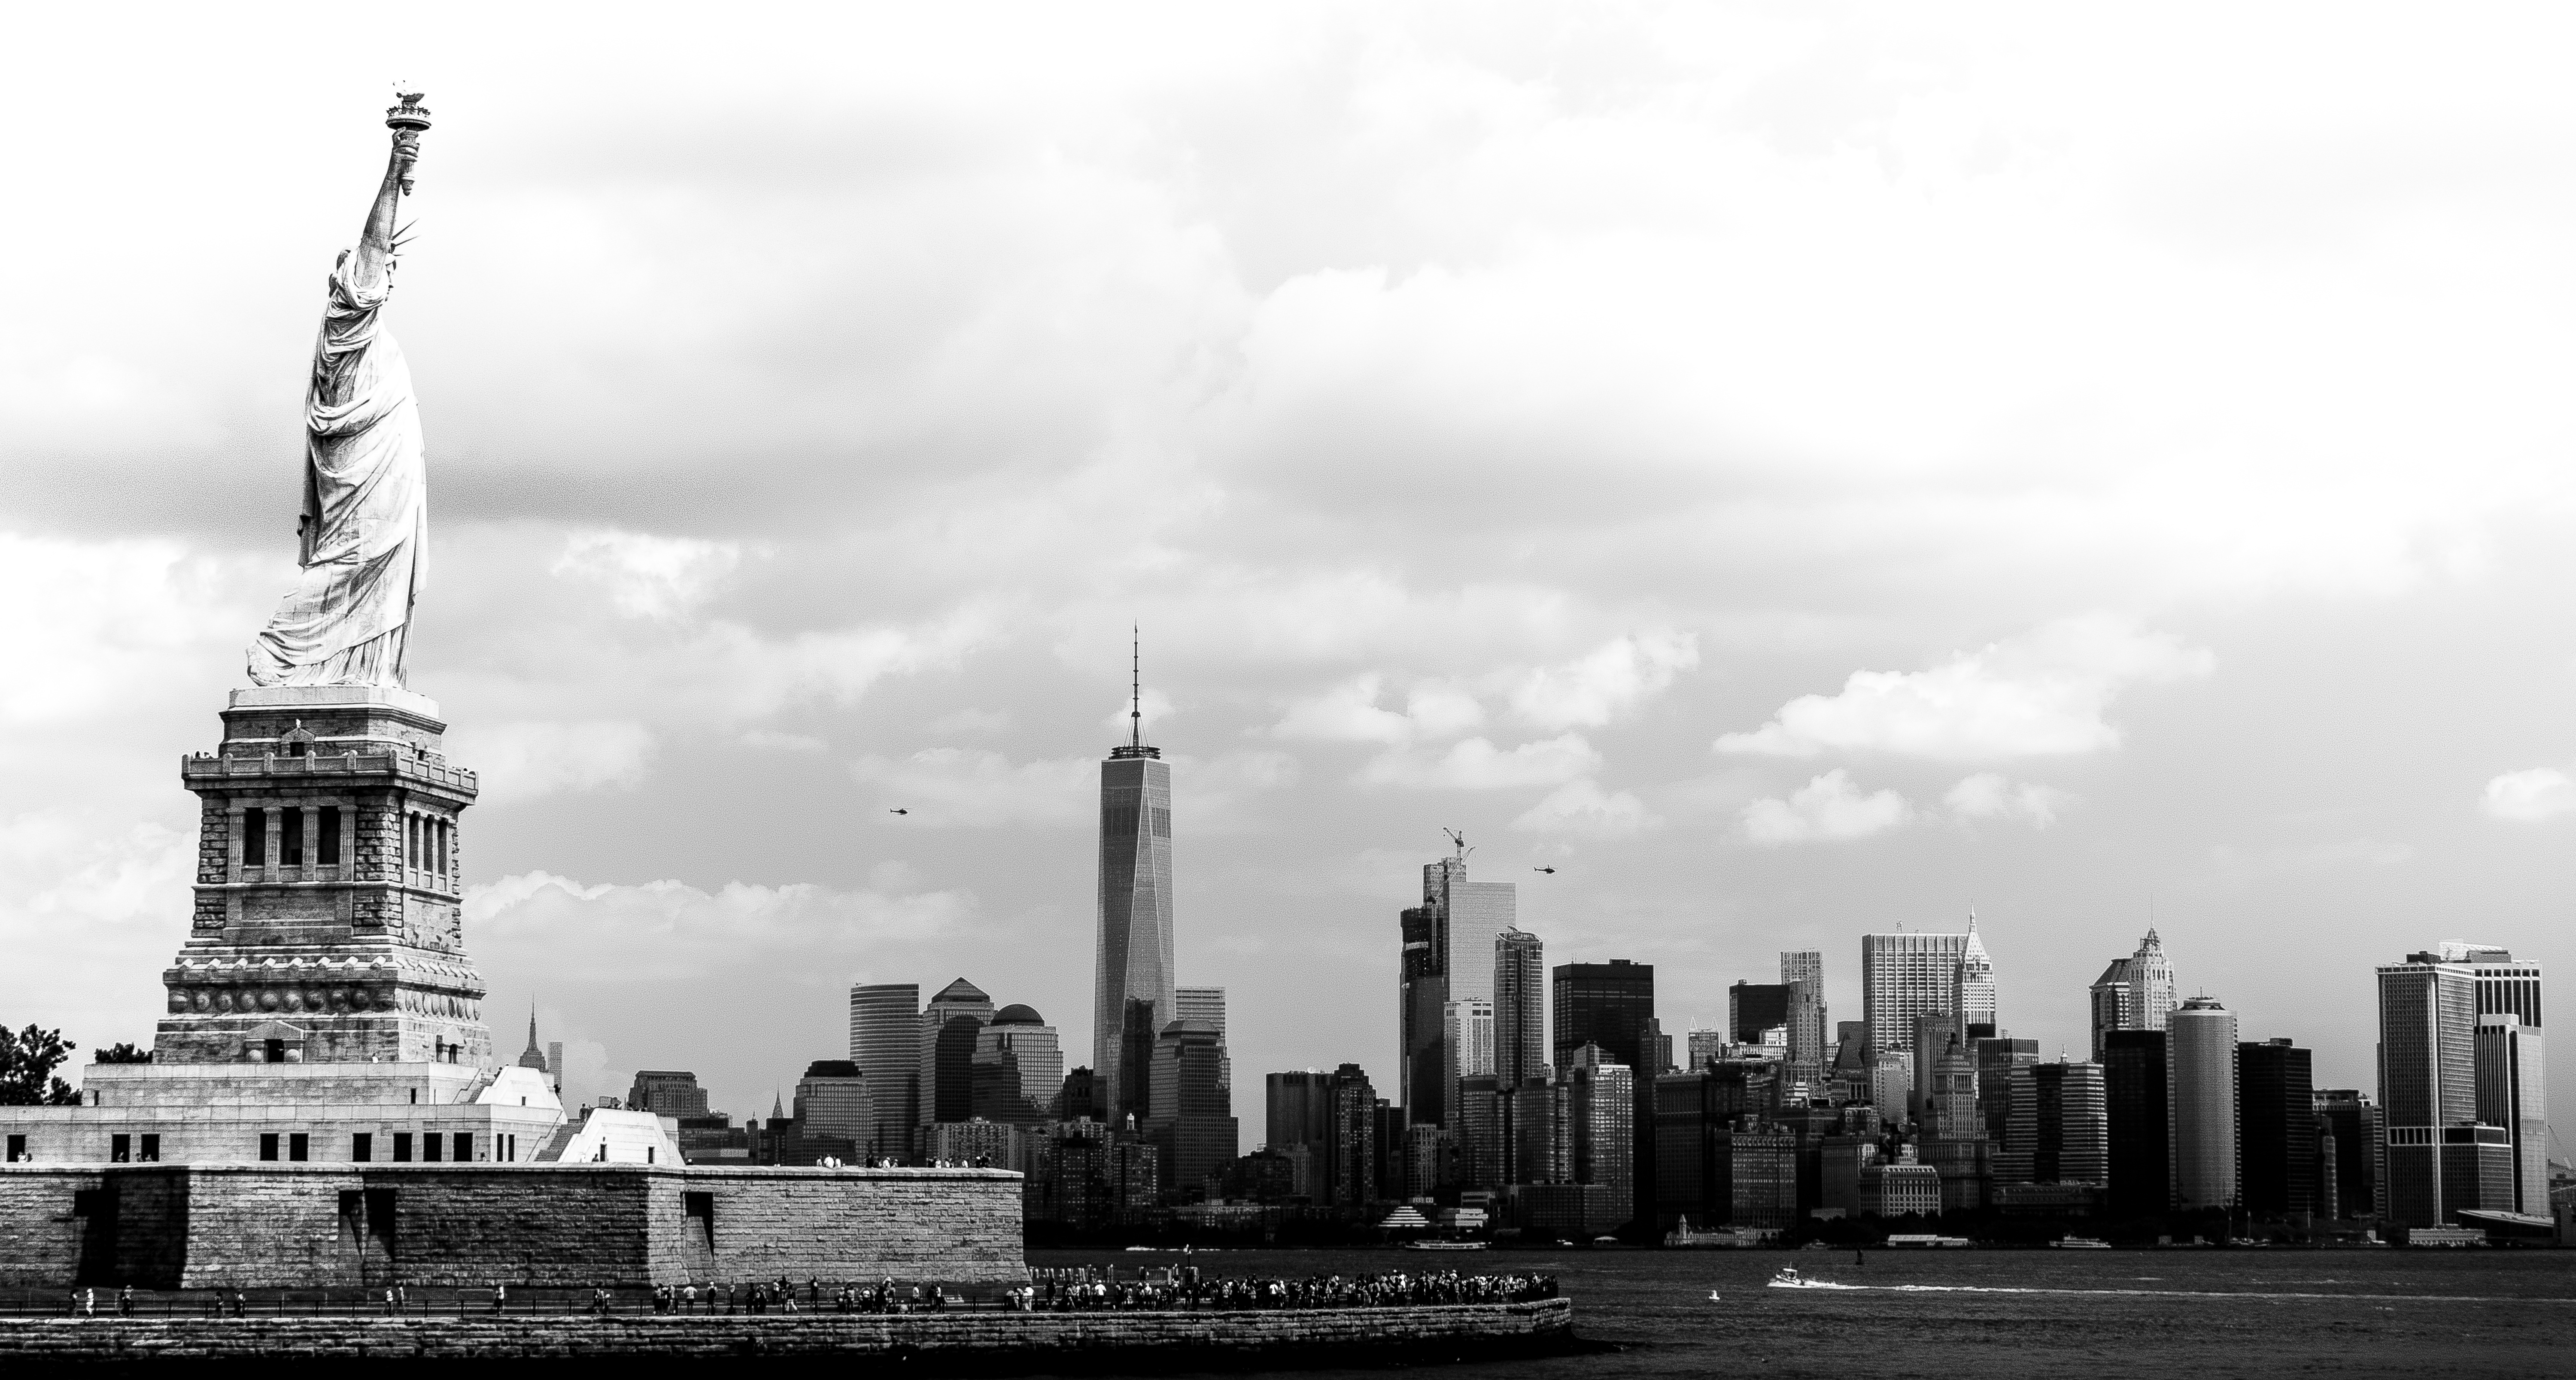
horizon, black and white, architecture, skyline, photography, building, city, skyscraper, new york, manhattan, cityscape, downtown, statue of liberty, tower, nyc, usa, america, holiday, landmark, monochrome, modern, tower block, modern architecture, places of interest, united states, skyscrapers, metropolis, big city, real estate, urban area, monochrome photography, human settlement, metropolitan area